Jimmy Adar

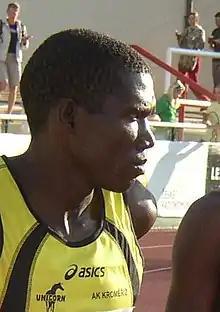
Jimmy Adar at the 2010 Josef Odložil Memorial in Prague

Jimmy Adar (born 1 November 1987 in Lira) is a Ugandan middle-distance runner. He has represented his country at the Commonwealth Games twice, running in the heats at the 2006 Commonwealth Games before going on to finish fifth in the final of the 800 metres at the 2010 Commonwealth Games. He has also competed at the African Games in 2007 and 2015, the African Championships in Athletics in 2008 and 2010, and was a bronze medallist at the 2005 African Junior Athletics Championships.